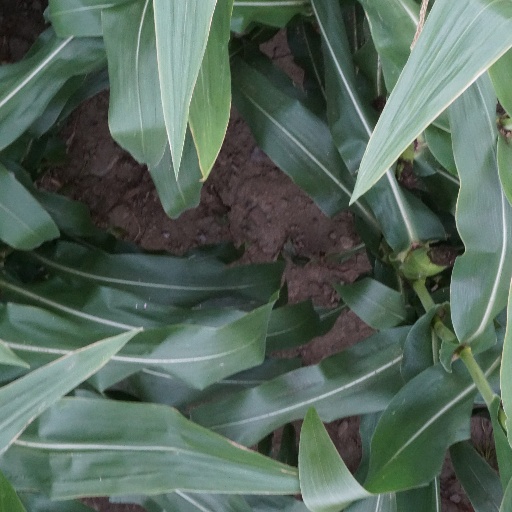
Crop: maize; corn